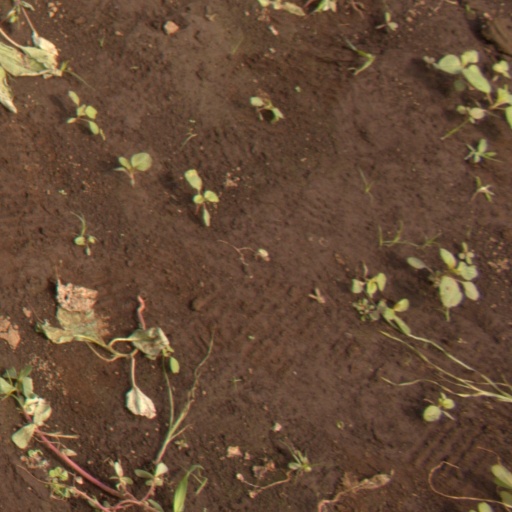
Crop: soybean